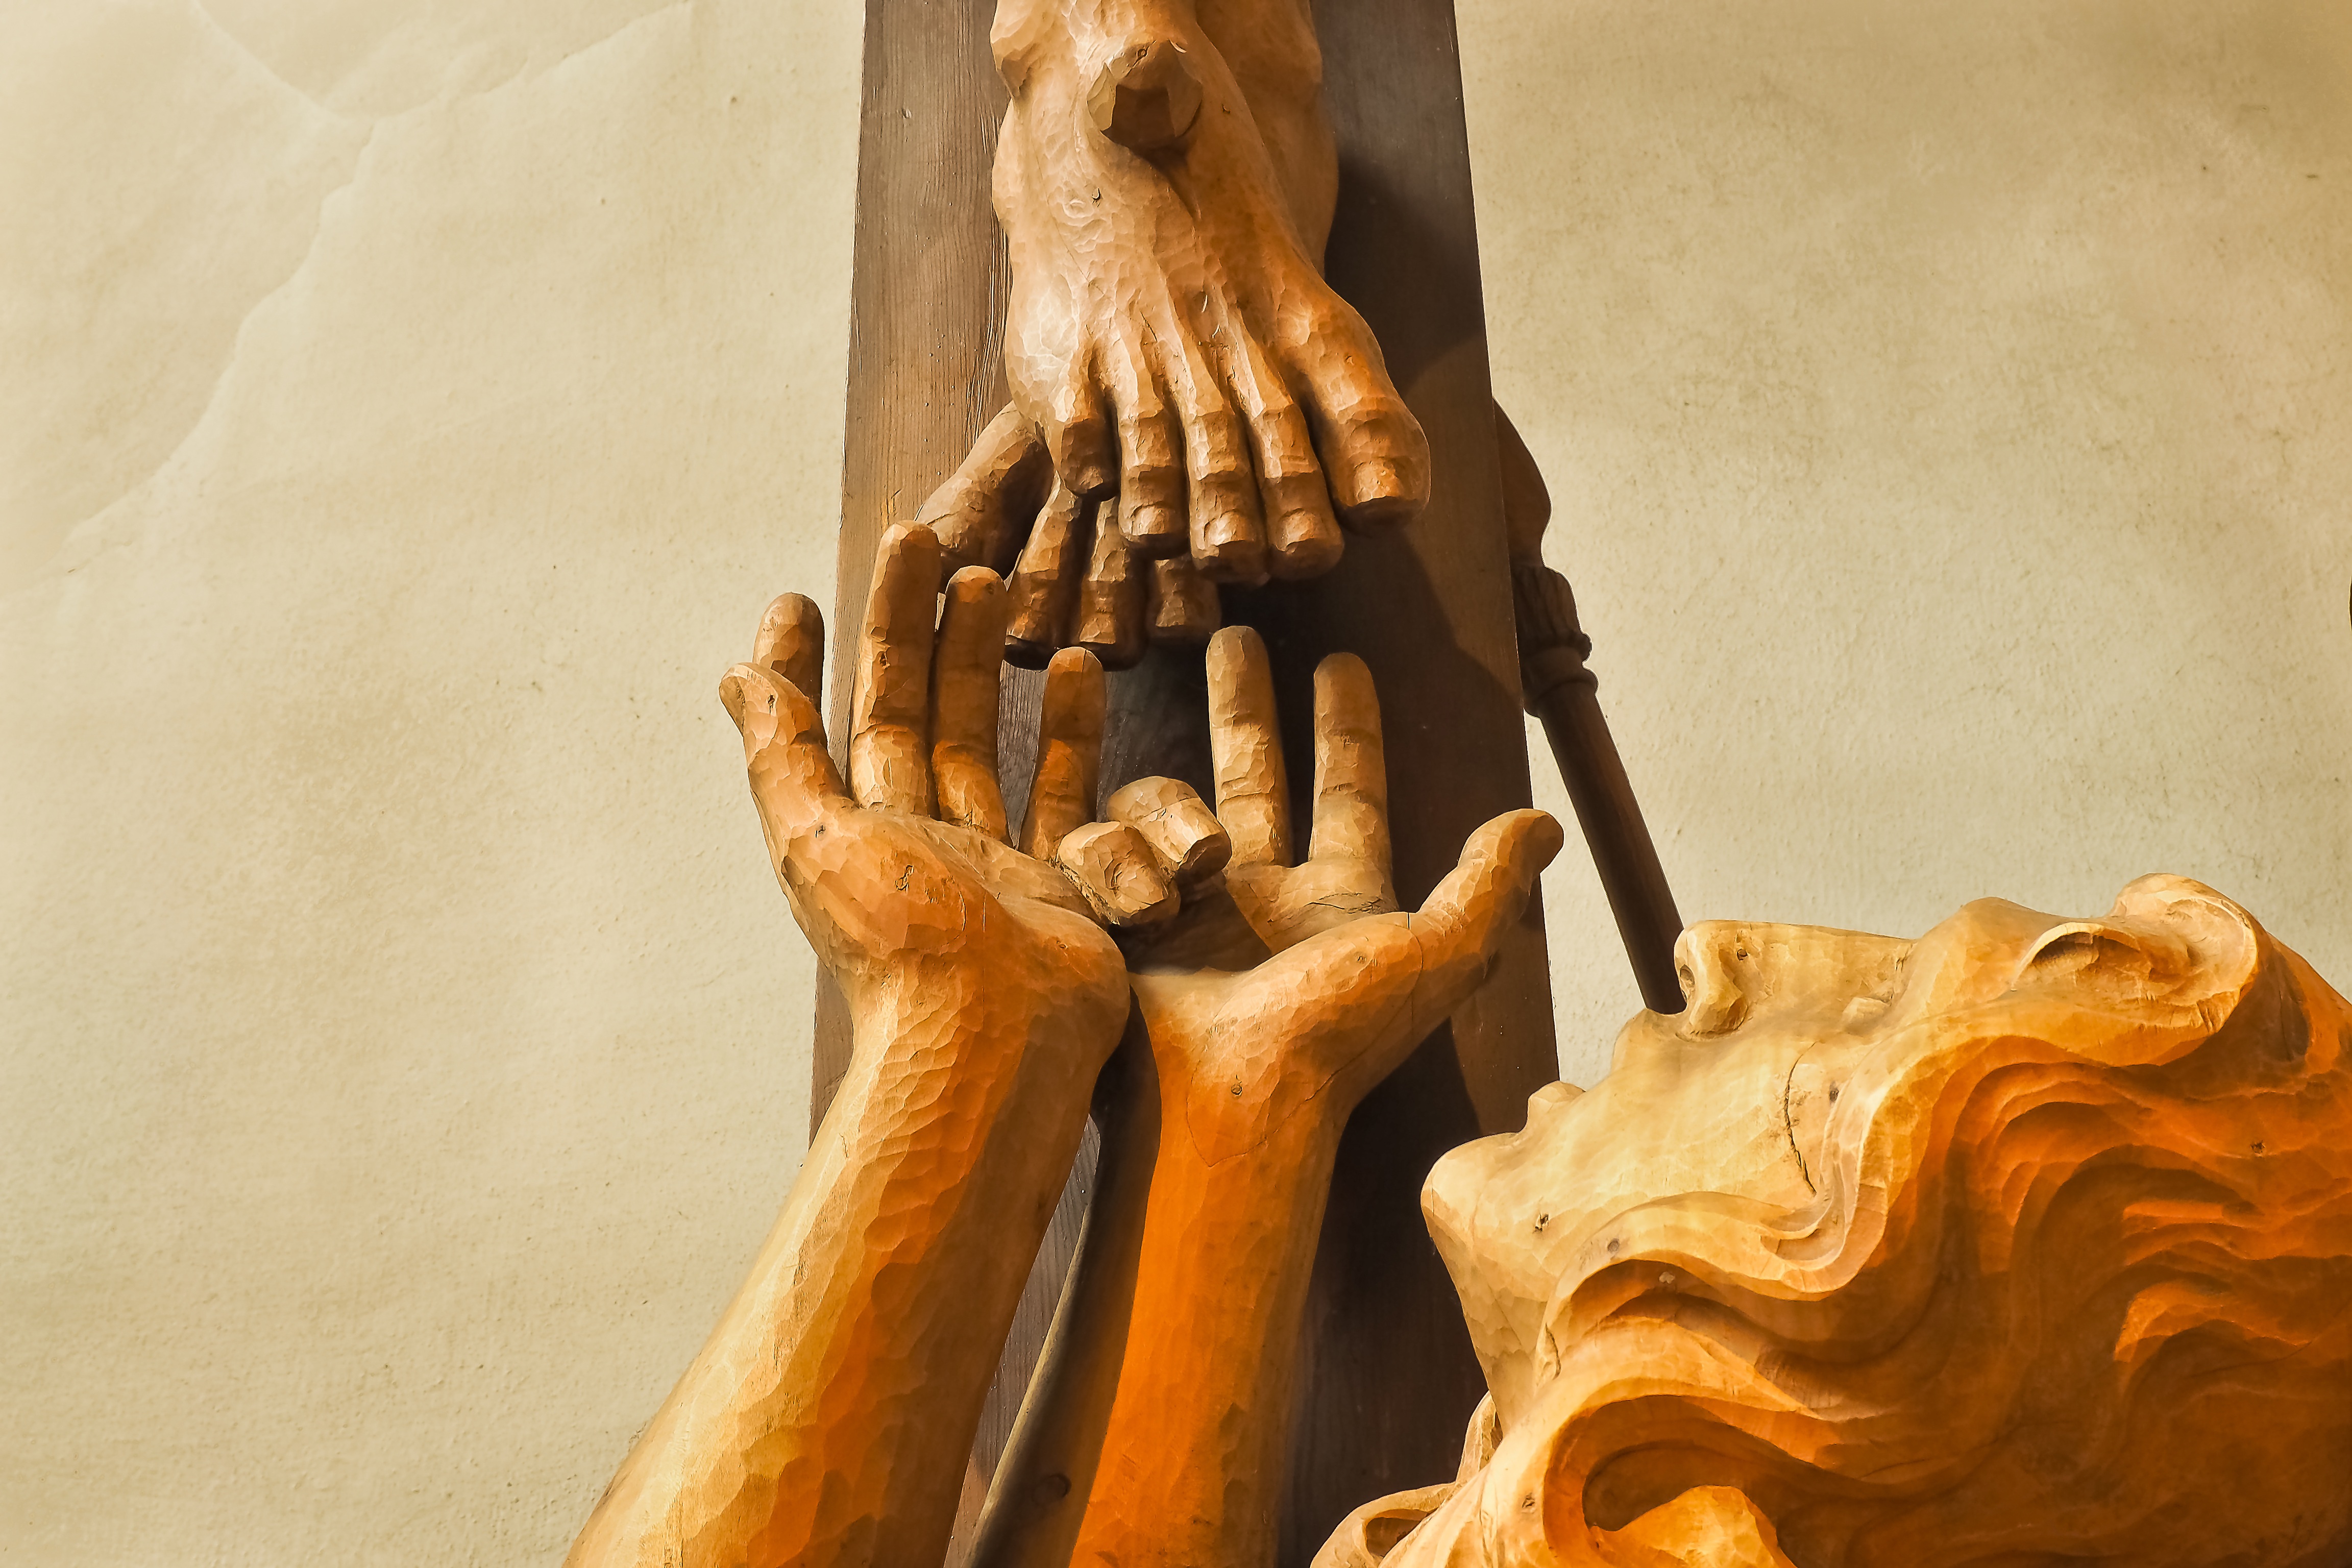
wood, old, statue, symbol, religion, church, cross, christian, ornament, wooden cross, sculpture, catholic, art, figure, temple, faith, jesus, christianity, carving, crucifix, ornaments, mythology, house of worship, dusseldorf, ancient history